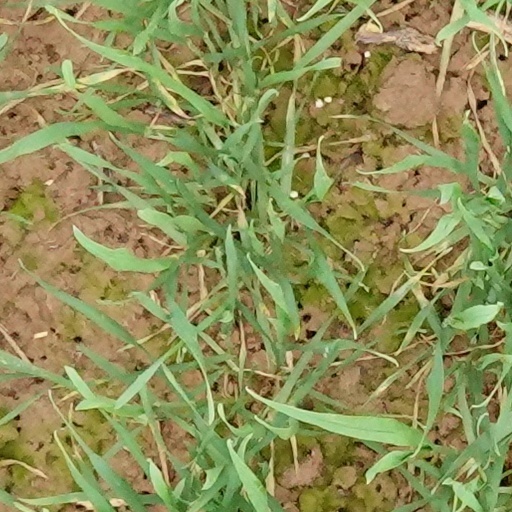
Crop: wheat